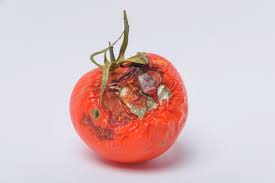
Waste category: biological